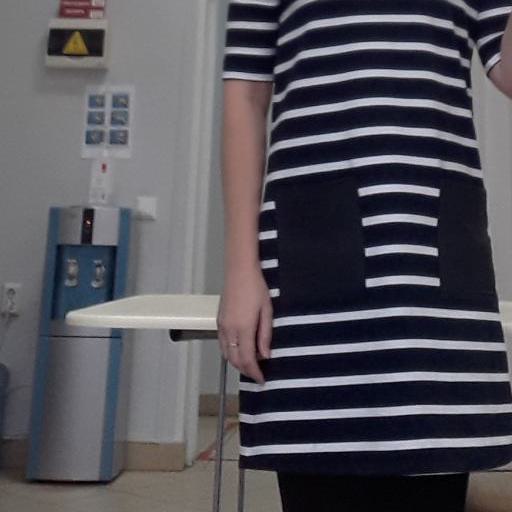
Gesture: no_gesture